Cannington Court

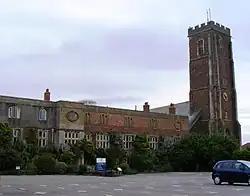

Cannington Court in the village of Cannington, Somerset, England was built around 1138 as the lay wing of a Benedictine nunnery, founded by Robert de Courcy. It has been designated as a Grade I listed building.